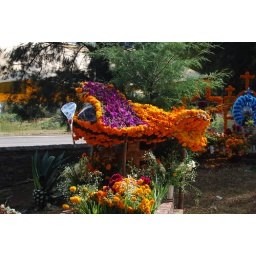
A person is remembered with the image of a flower built airplane hovering over his tomb.